Jean II de Brosse

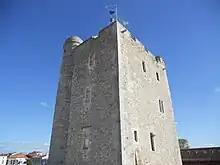
The Fouras donjon was rebuilt by Jean II de Brosse in 1480–1490.

Jean II de Brosse, also Jehan II de Brosse (1432 – 6 August 1482), was the elder son of Jean I de Brosse, Marshal of France. He would become chamberlain of the king of France in 1449. He married Nicole, Countess of Penthièvre, daughter of Charles, Seigneur d'Avaugour and Isabeau de Vivonne. Nicole later brought him, through inheritance in 1479, the County of Penthièvre in the Duchy of Brittany.